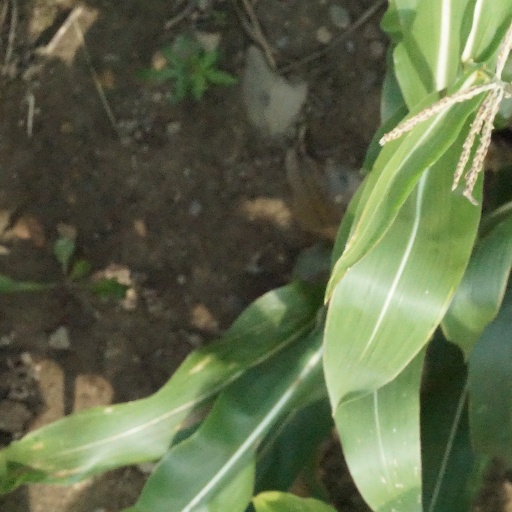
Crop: maize; corn